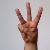
The image shows a hand gesture representing the letter 'W' in Indian Sign Language.